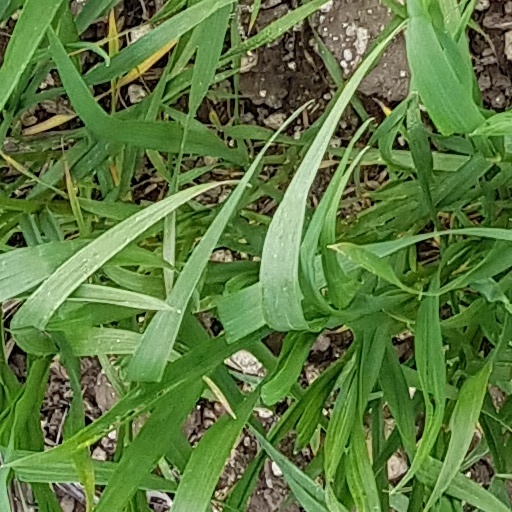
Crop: wheat